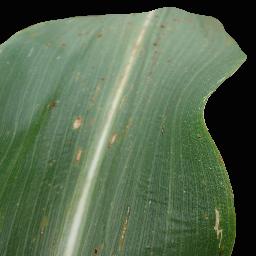
Label: Corn___Common_rust